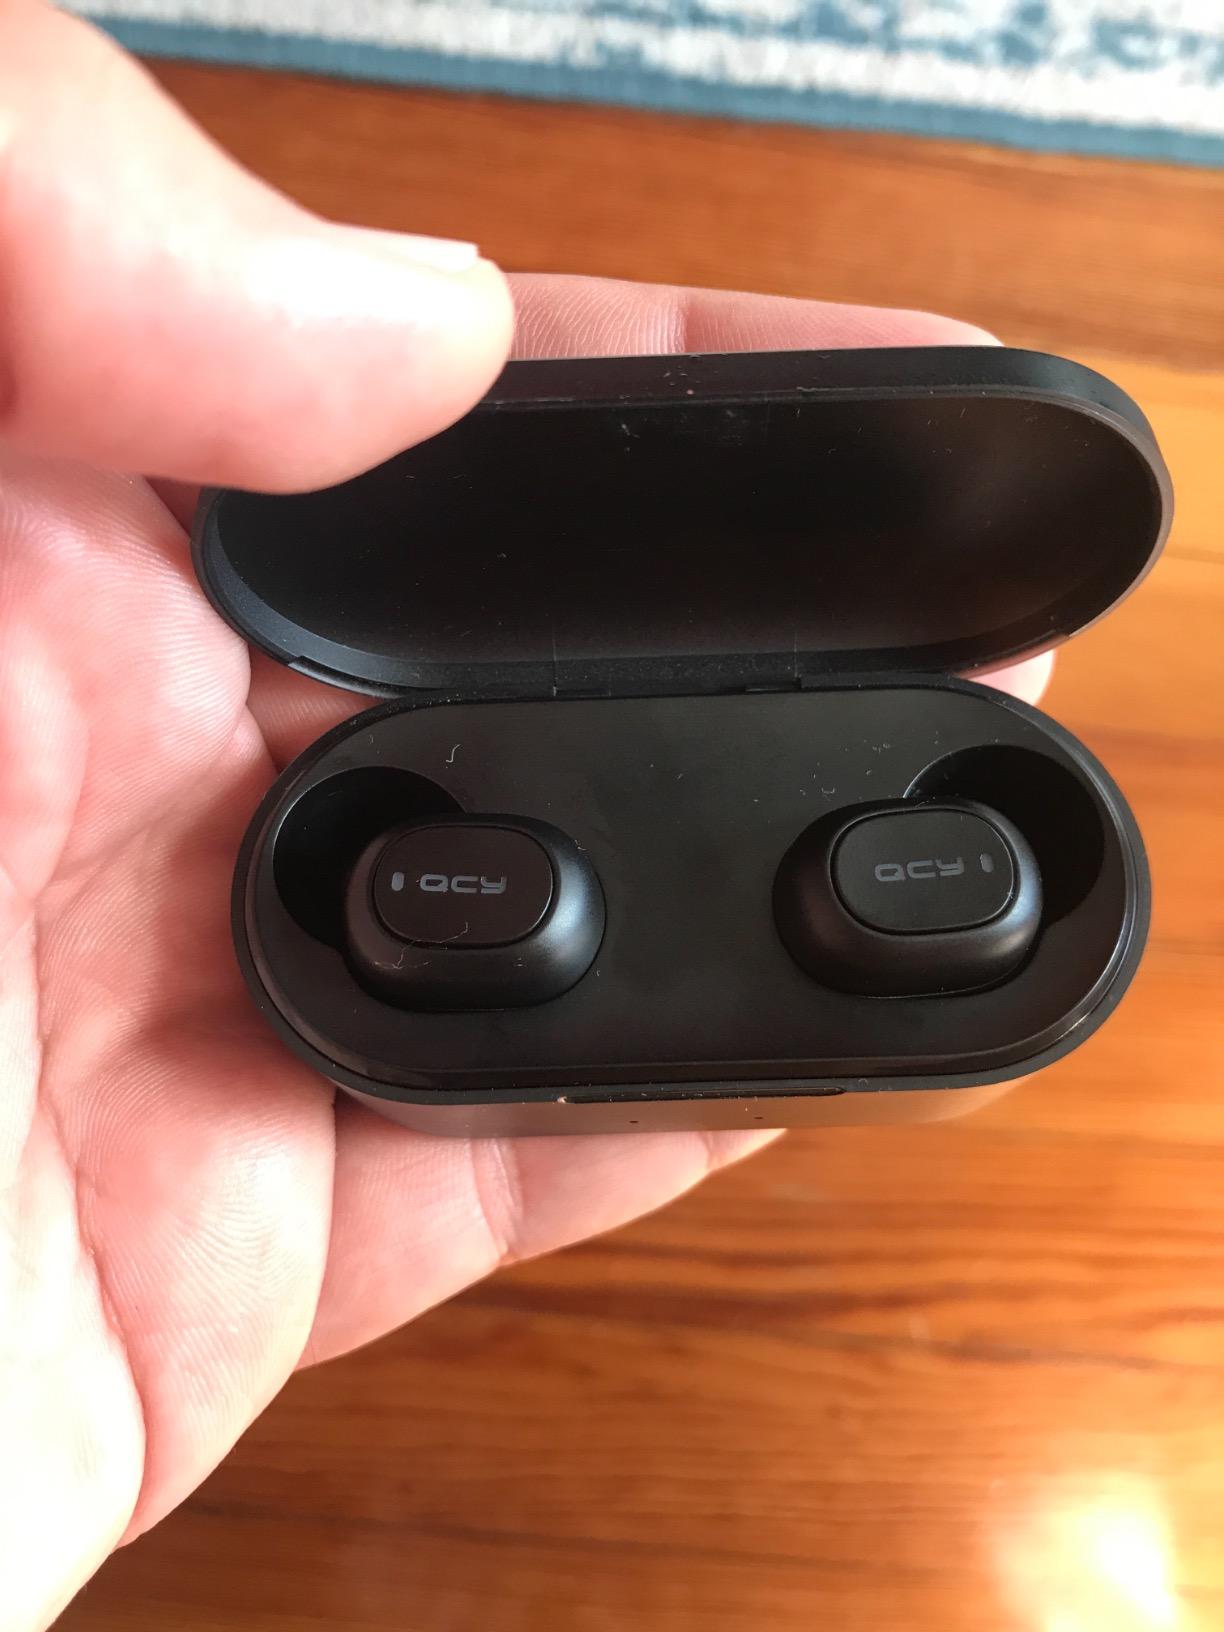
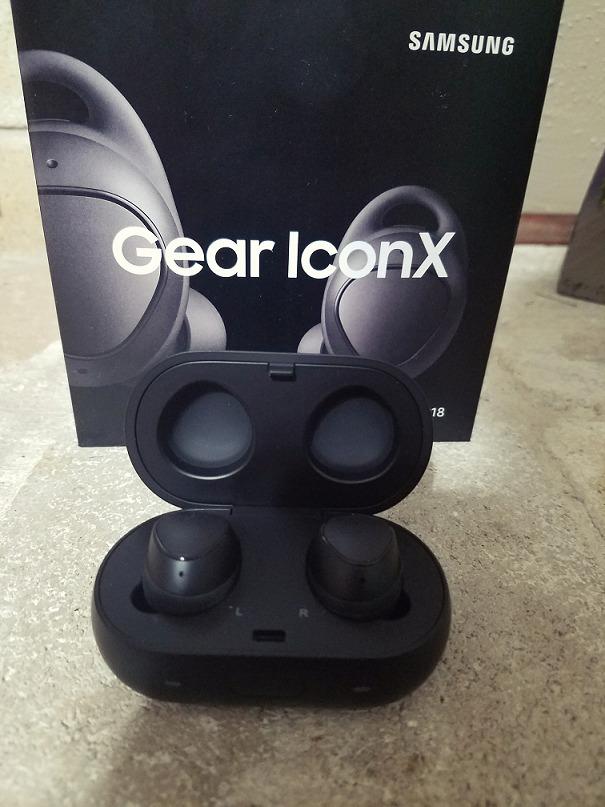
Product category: earbuds
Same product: no